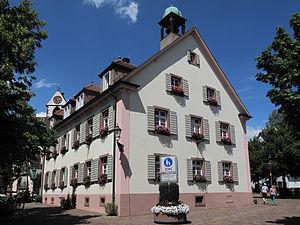
Kirchzarten est une commune de Bade-Wurtemberg, située dans l'arrondissement de Brisgau-Haute-Forêt-Noire, dans le district de Fribourg-en-Brisgau. Elle compte 9 768 habitants sur 21,14 km².